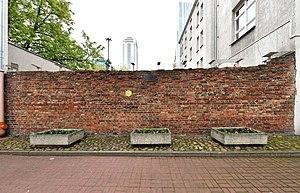
Les restes du mur du ghetto de Varsovie – les fragments conservés des murs entre les bâtiments ou les parois des bâtiments d’avant-guerre qui délimitaient la frontière entre le ghetto de Varsovie et le quartier aryen après le 16 novembre 1940.